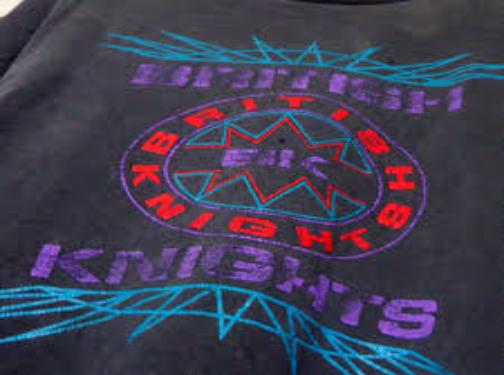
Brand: British Knights
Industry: Clothes